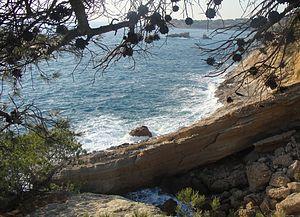
La calanque de l'Escalayole, sur la Côté bleue, commune d'Ensuès-la-Redonne
Ensuès-la-Redonne est une commune française située dans le département des Bouches-du-Rhône, en région Provence-Alpes-Côte d'Azur.